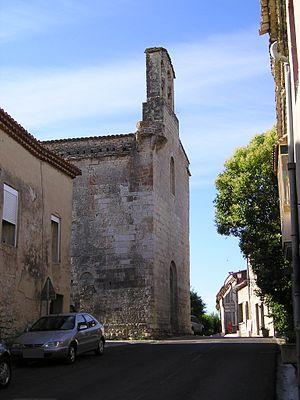
L'église de Sainte-Croix-de-Quintillargues, dans l'Hérault, vue du nord. This building is indexed in the Base Mérimée, a database of architectural heritage maintained by the French Ministry of Culture,